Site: brandenburg
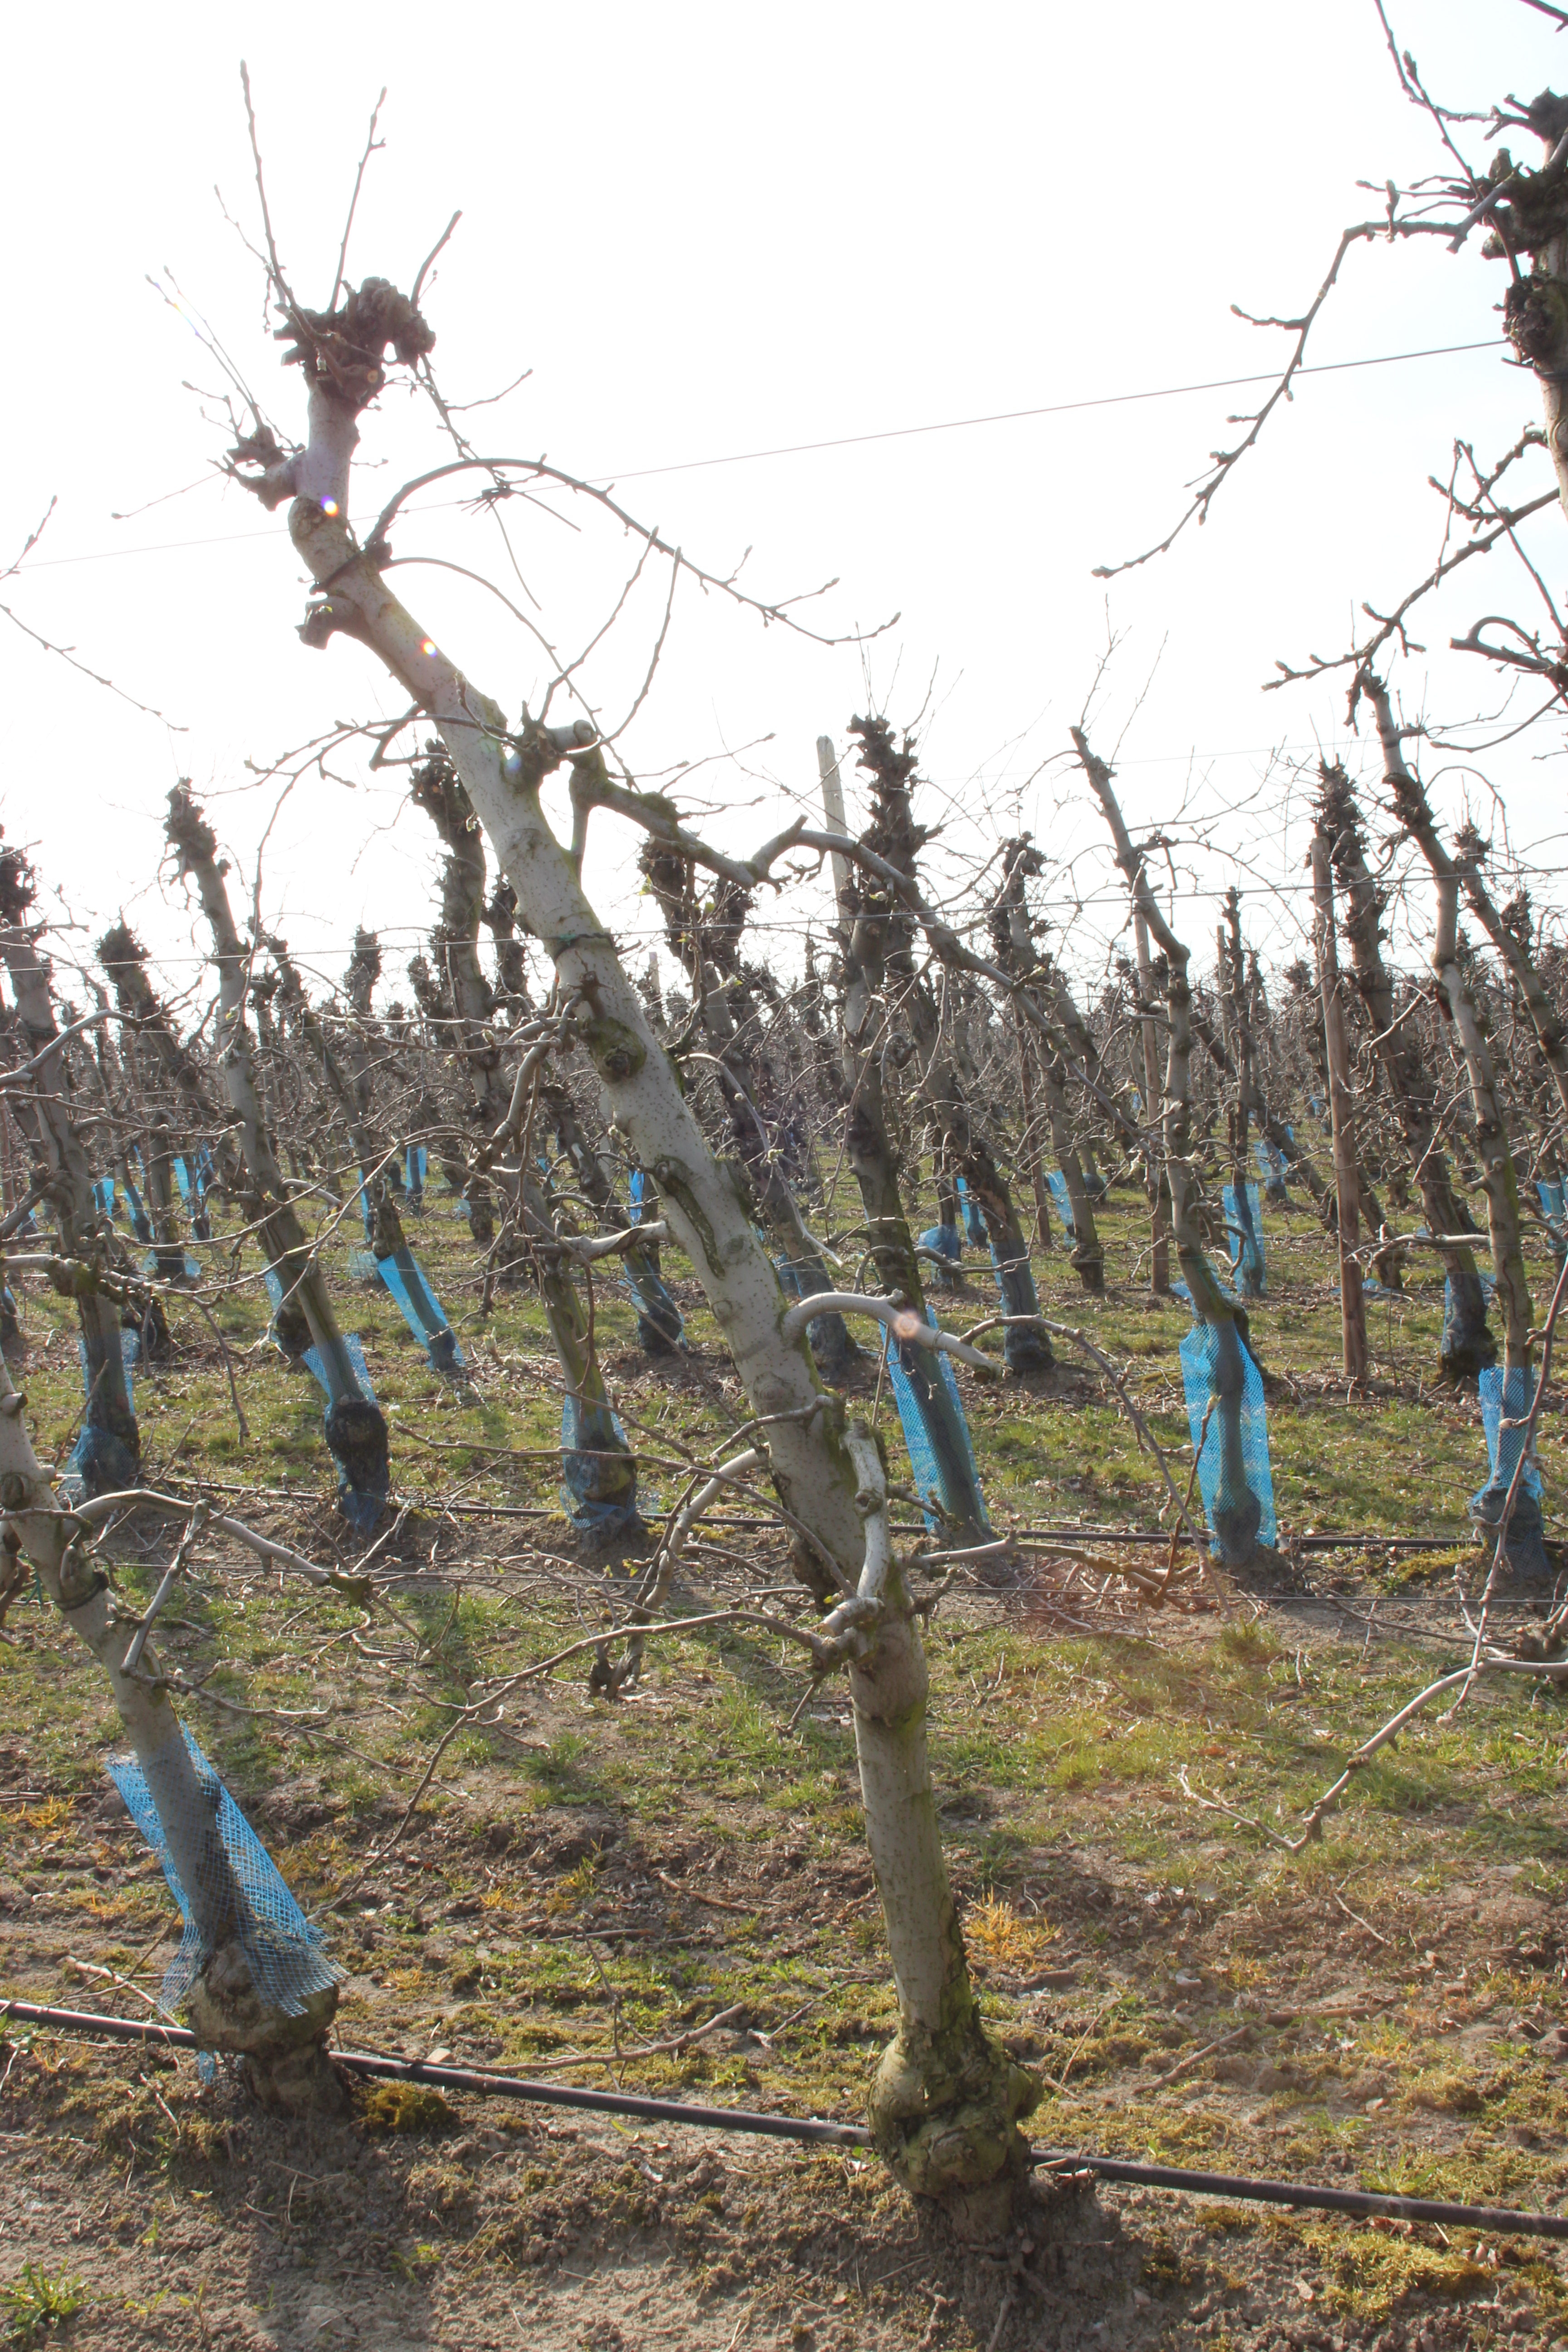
Growth stage (BBCH 03): Bud development